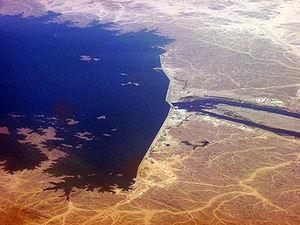
Le barrage de Merowe est un barrage soudanais situé en amont de la quatrième cataracte du Nil à 350 km au nord de Khartoum et à moins de cinquante kilomètres du Gebel Barkal. Ce barrage hydroélectrique, en construction par la Chine, devrait avoir une puissance estimée à 1 250 MW.